Jail (2009 film)

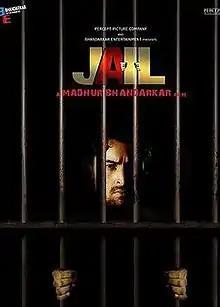
Theatrical release poster

Jail is a 2009 Indian Hindi-language prison film written and directed by Madhur Bhandarkar. The film stars Neil Nitin Mukesh, Mugdha Godse, Manoj Bajpayee and Arya Babbar. It was released on 6 November 2009.